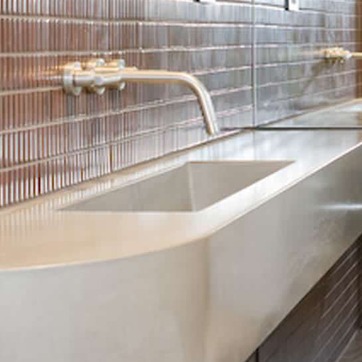
Material: ceramic